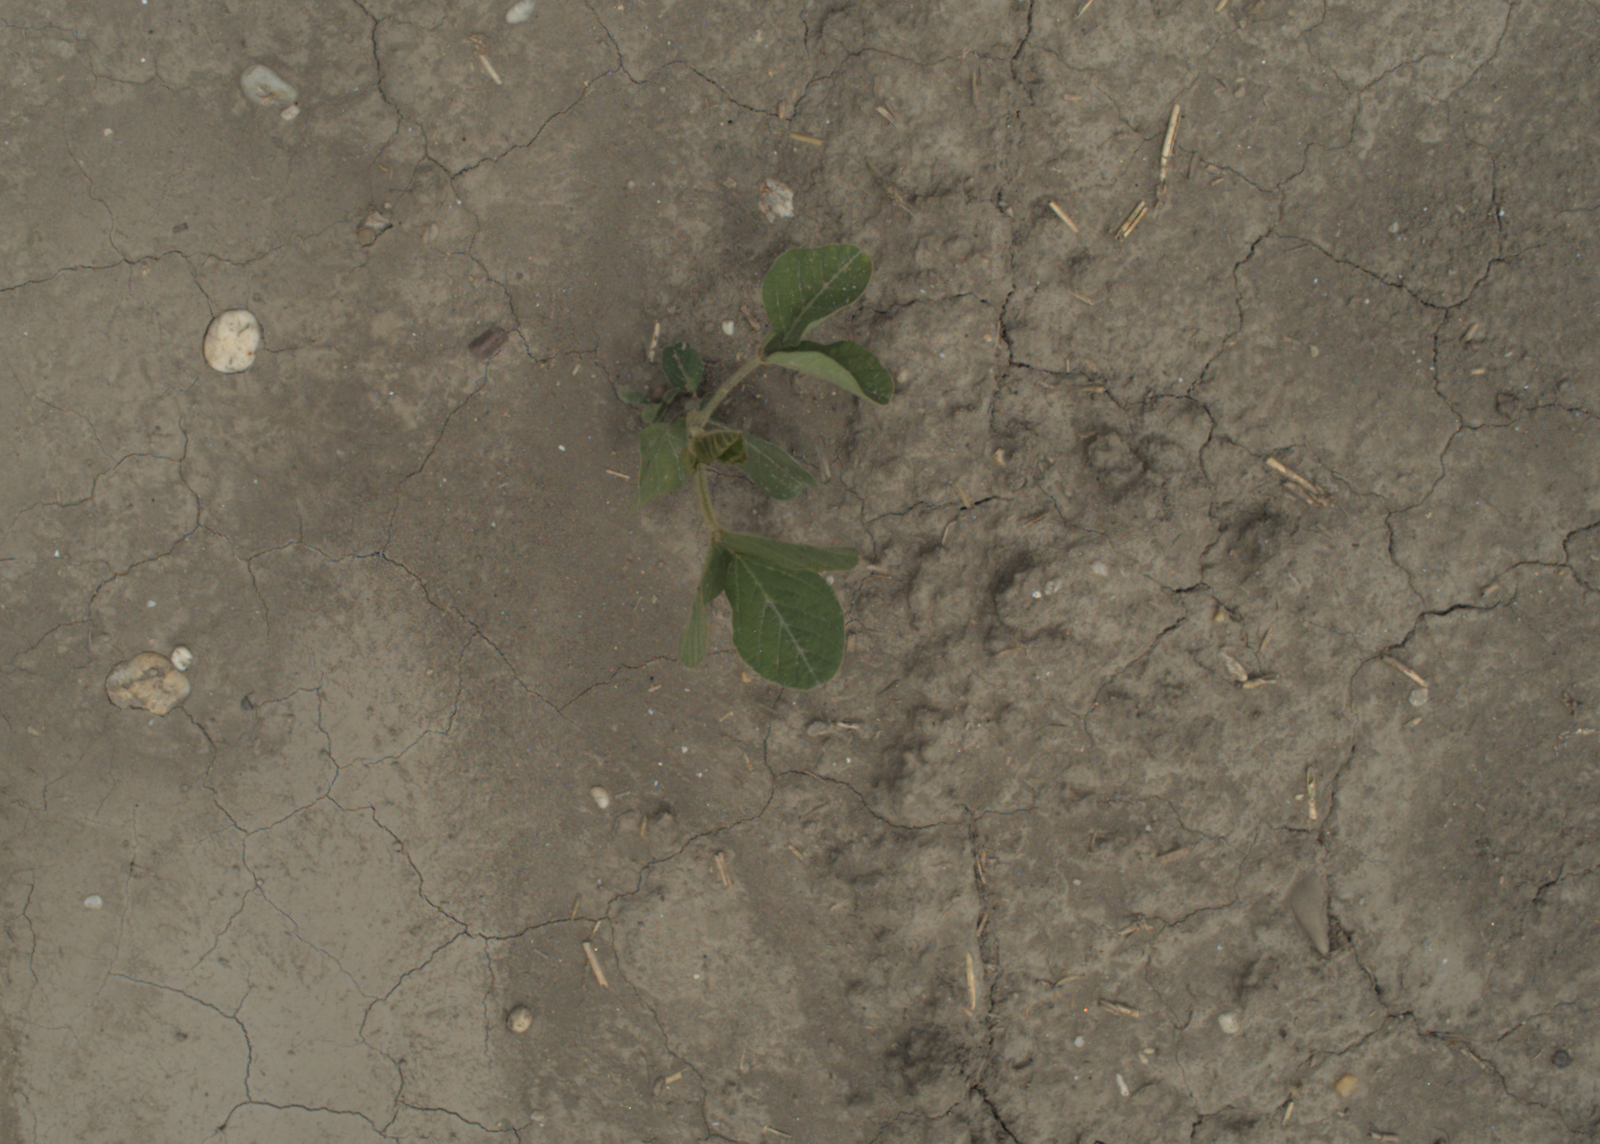
Capture date: 05.07.2021 13:13:37
Weather: cloudy
Wind: medium
Seeding date: 08.06.2021
Plant canopy height (mm): 961